Kaahalam

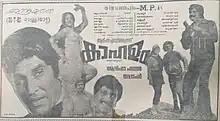
Theatrical release poster

Kaahalam is a 1981 Indian Malayalam film, directed by Joshiy and produced by Areefa Hassan. The film stars Prem Nazir, Nanditha Bose, Seema, and Raveendran in the lead roles. The film has musical score by A. T. Ummer.